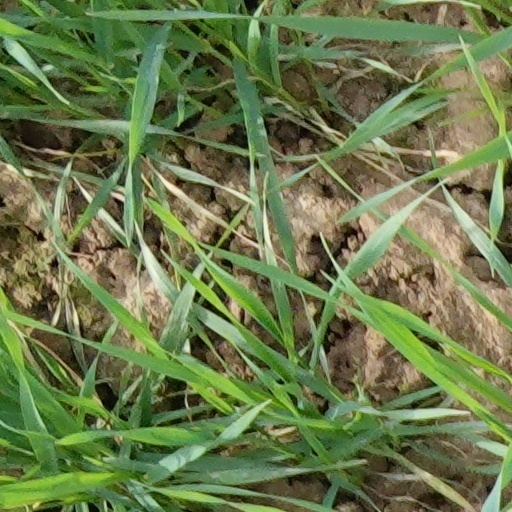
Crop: wheat